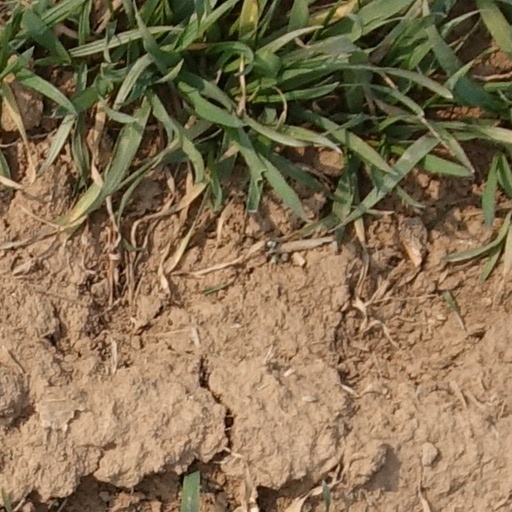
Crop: wheat